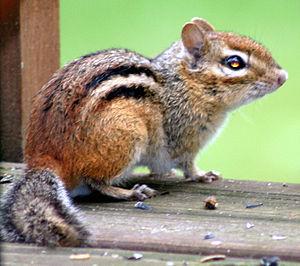
Cette liste traite des mammifères se trouvant au Canada. Il y a environ 200 espèces de mammifères indigènes au Canada. La grandeur de son territoire offre une grande variété d'écosystèmes allant des montagnes aux plaines en passant par les espaces habités. On retrouve au Canada la moitié des espèces mondiales de Cétacés. Le groupe ayant le plus d'espèces sont les Rongeurs alors que le moins nombreux est celui des Didelphimorphes avec une seule espèce.